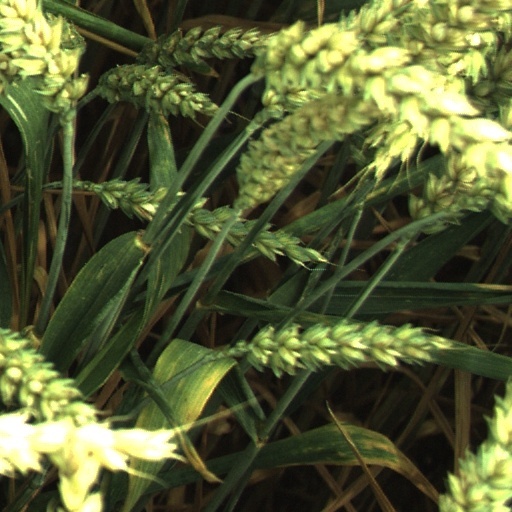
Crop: wheat